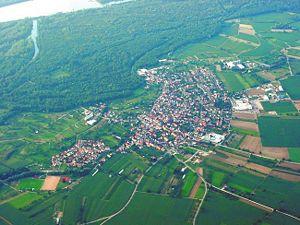
Weisweil est une commune de Bade-Wurtemberg, située dans l'arrondissement d'Emmendingen, dans le district de Fribourg-en-Brisgau.